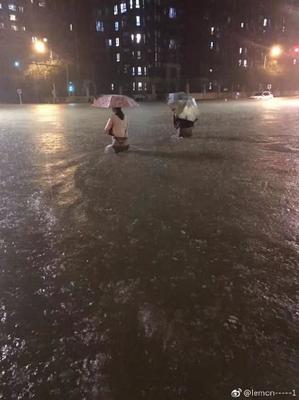
Weather: rain or strom